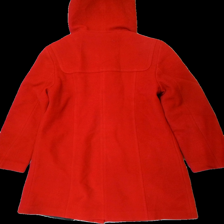
View: back
Type: Winter jacket
Category: Ladies
Brand: Not in the list
Brand text on label: dixi coat
Colors: Red
Material: 100% wool
Cut: Regular
Size: 42
Season: Winter
Damage location: middle left
Damage 2 location: top left
Damage 3 location: top right
Price range: 100-150
Recommended usage: Reuse
Description: röd kappa